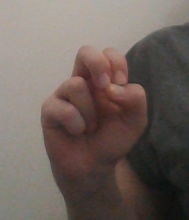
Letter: gaaf